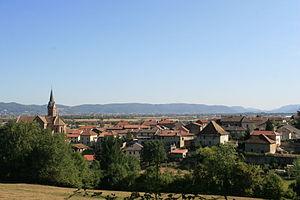
Izeaux, août 2009